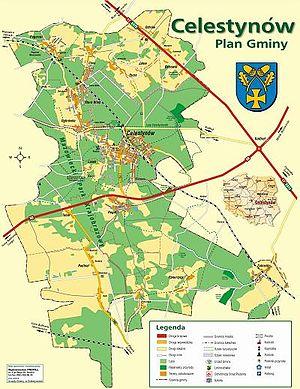
Celestynów est une gmina rurale de la powiat d'Otwock, dans la Voïvodie de Mazovie, dans le centre-est de la Pologne.